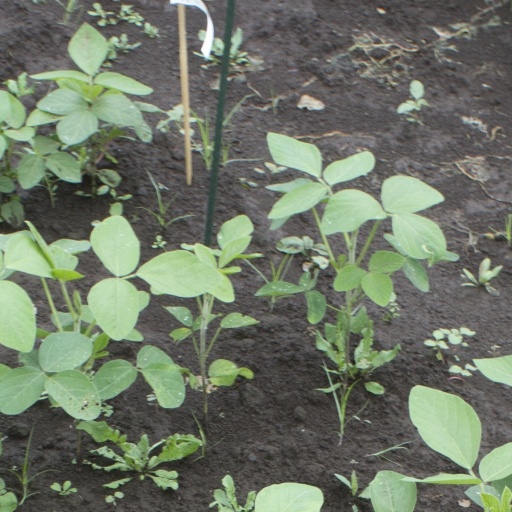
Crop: soybean